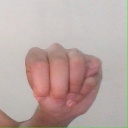
अक्षर: म